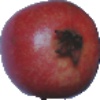
Label: pomegranate